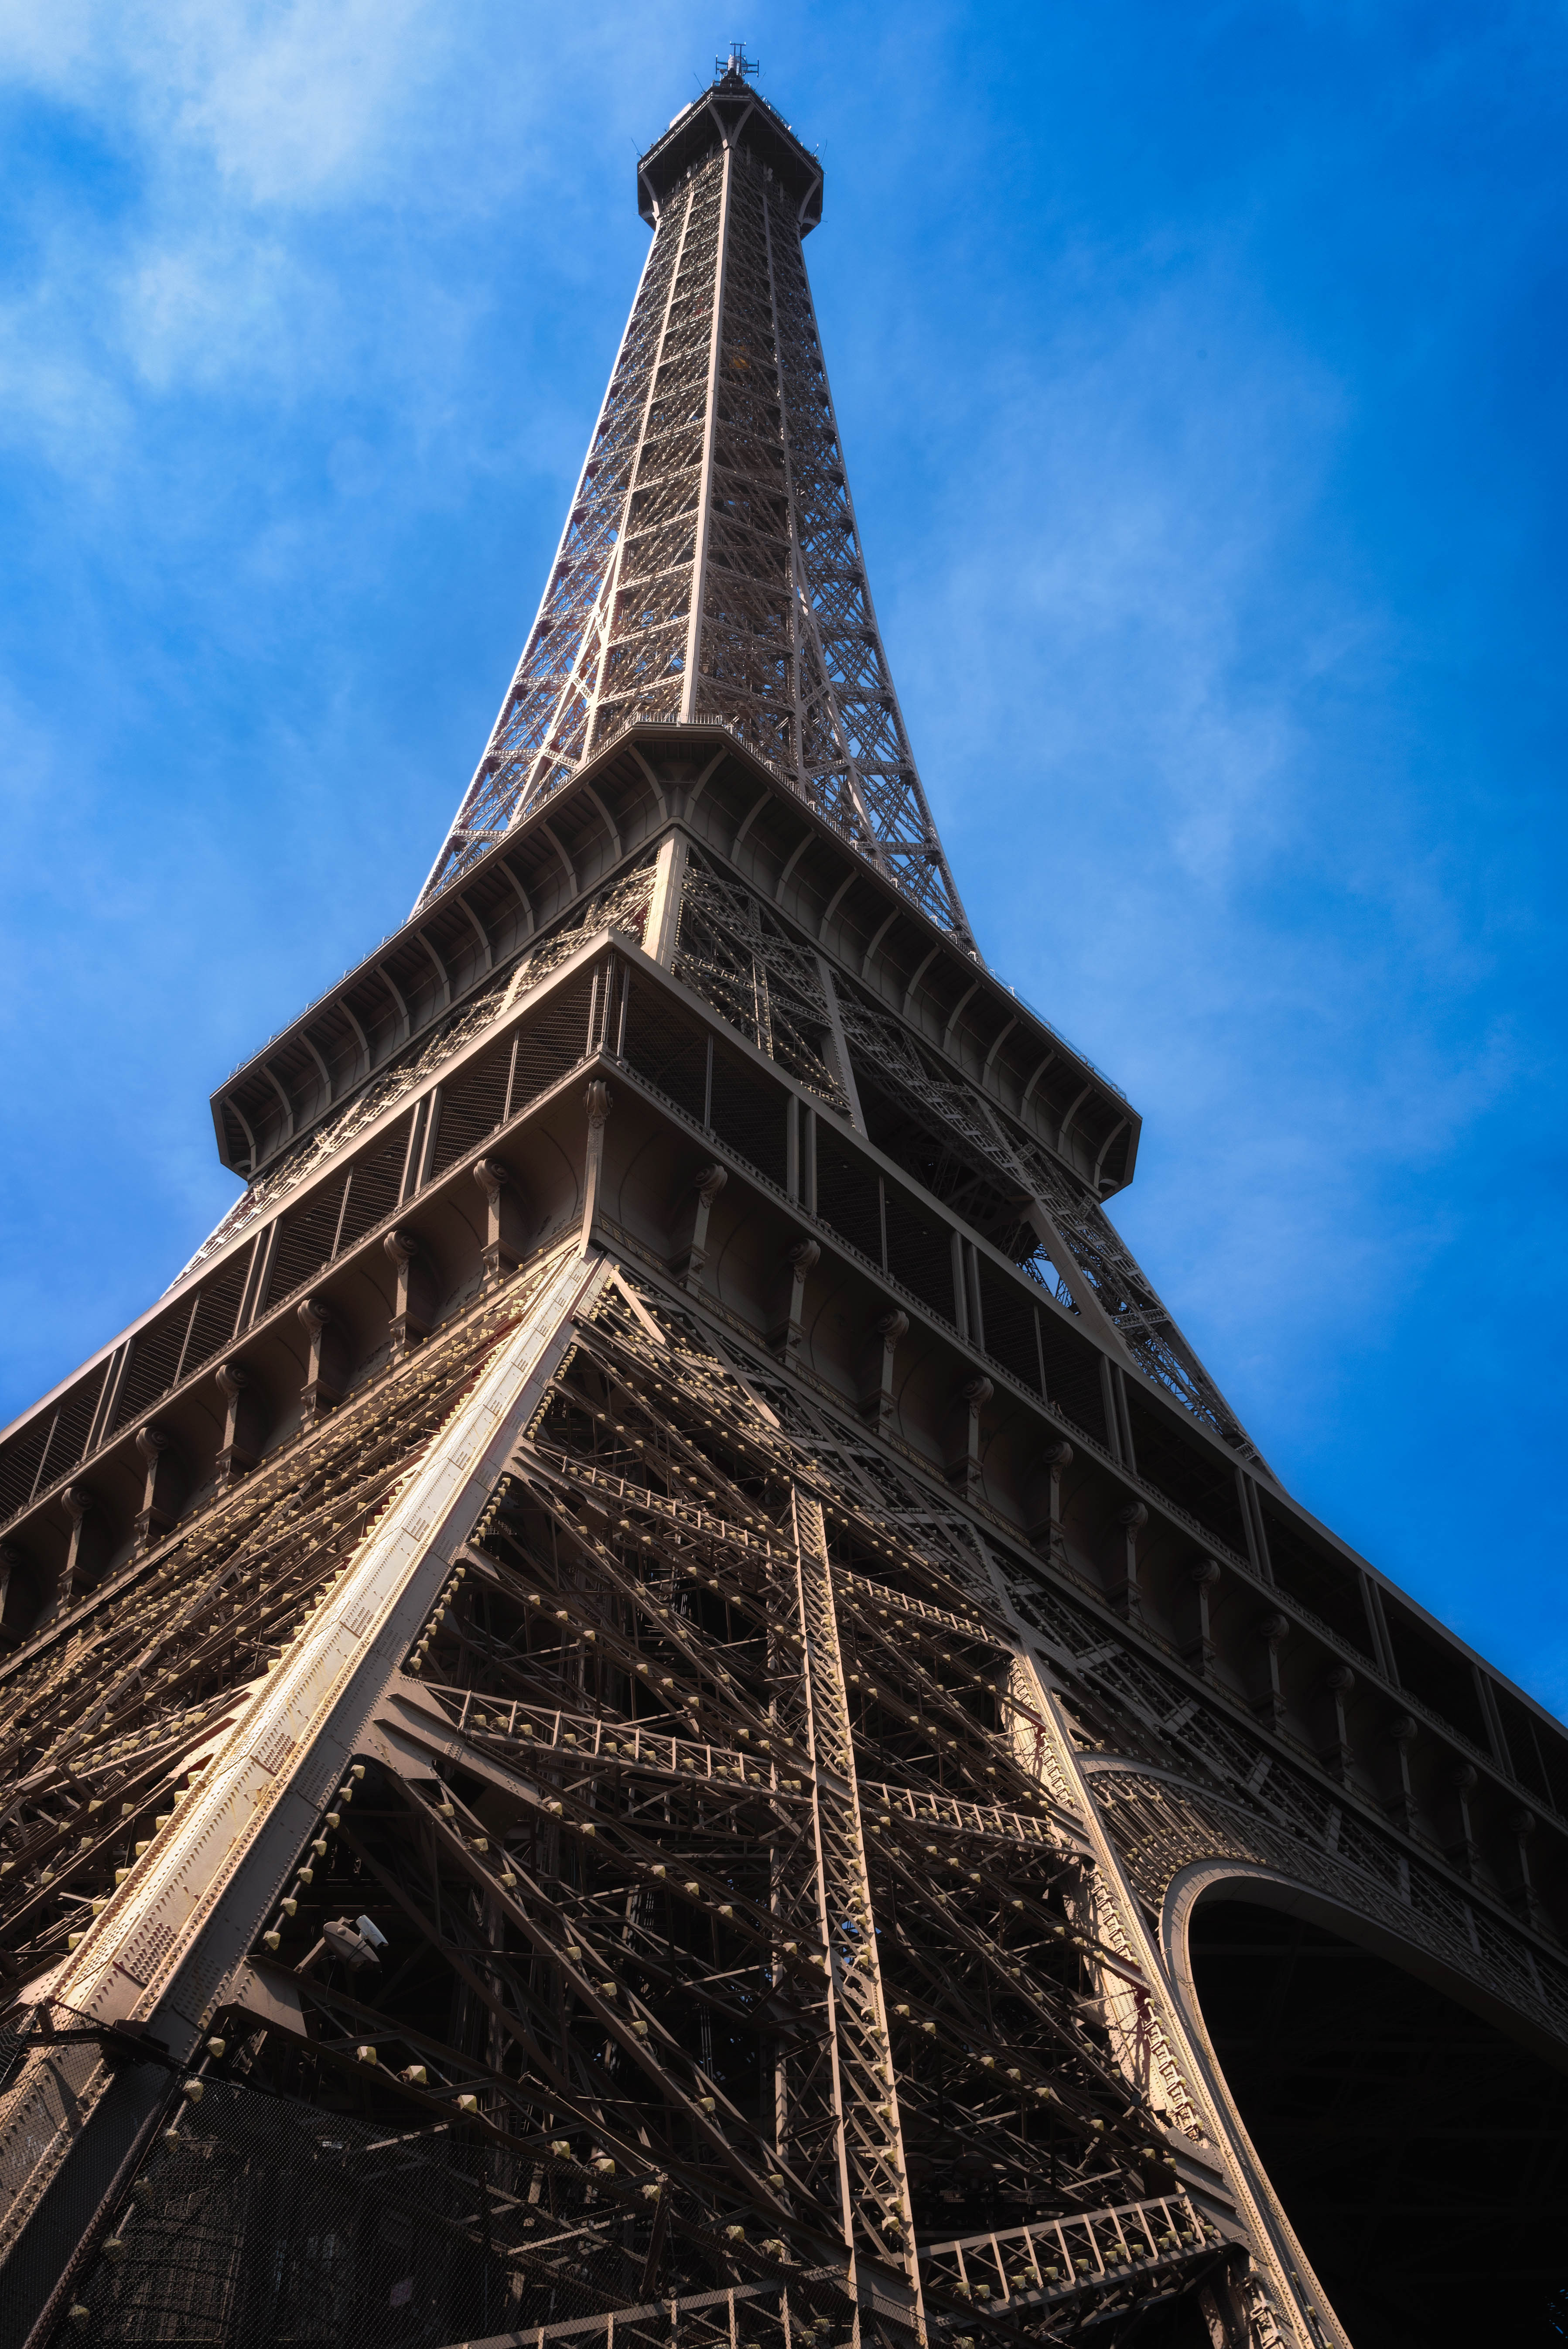
architecture, sky, paris, skyscraper, monument, cityscape, france, reflection, tower, landmark, blue, nikon, places, 2015, eiffel, spire, steeple, symmetry, d750, ledefrance, fr, paris7earrondissement